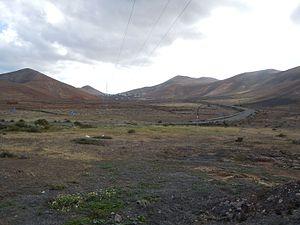
Vue de LZ-702 dans la Vallée de Femés, Yaiza, Lanzarote
Femés est un village de la commune de Yaiza, à Lanzarote dans les Îles Canaries.